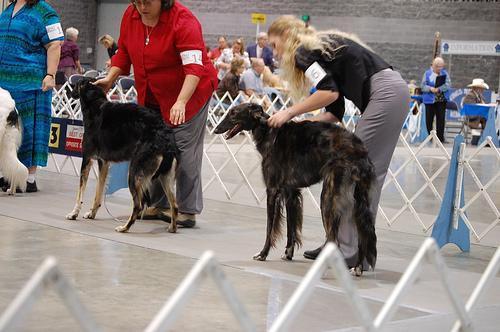
borzoi